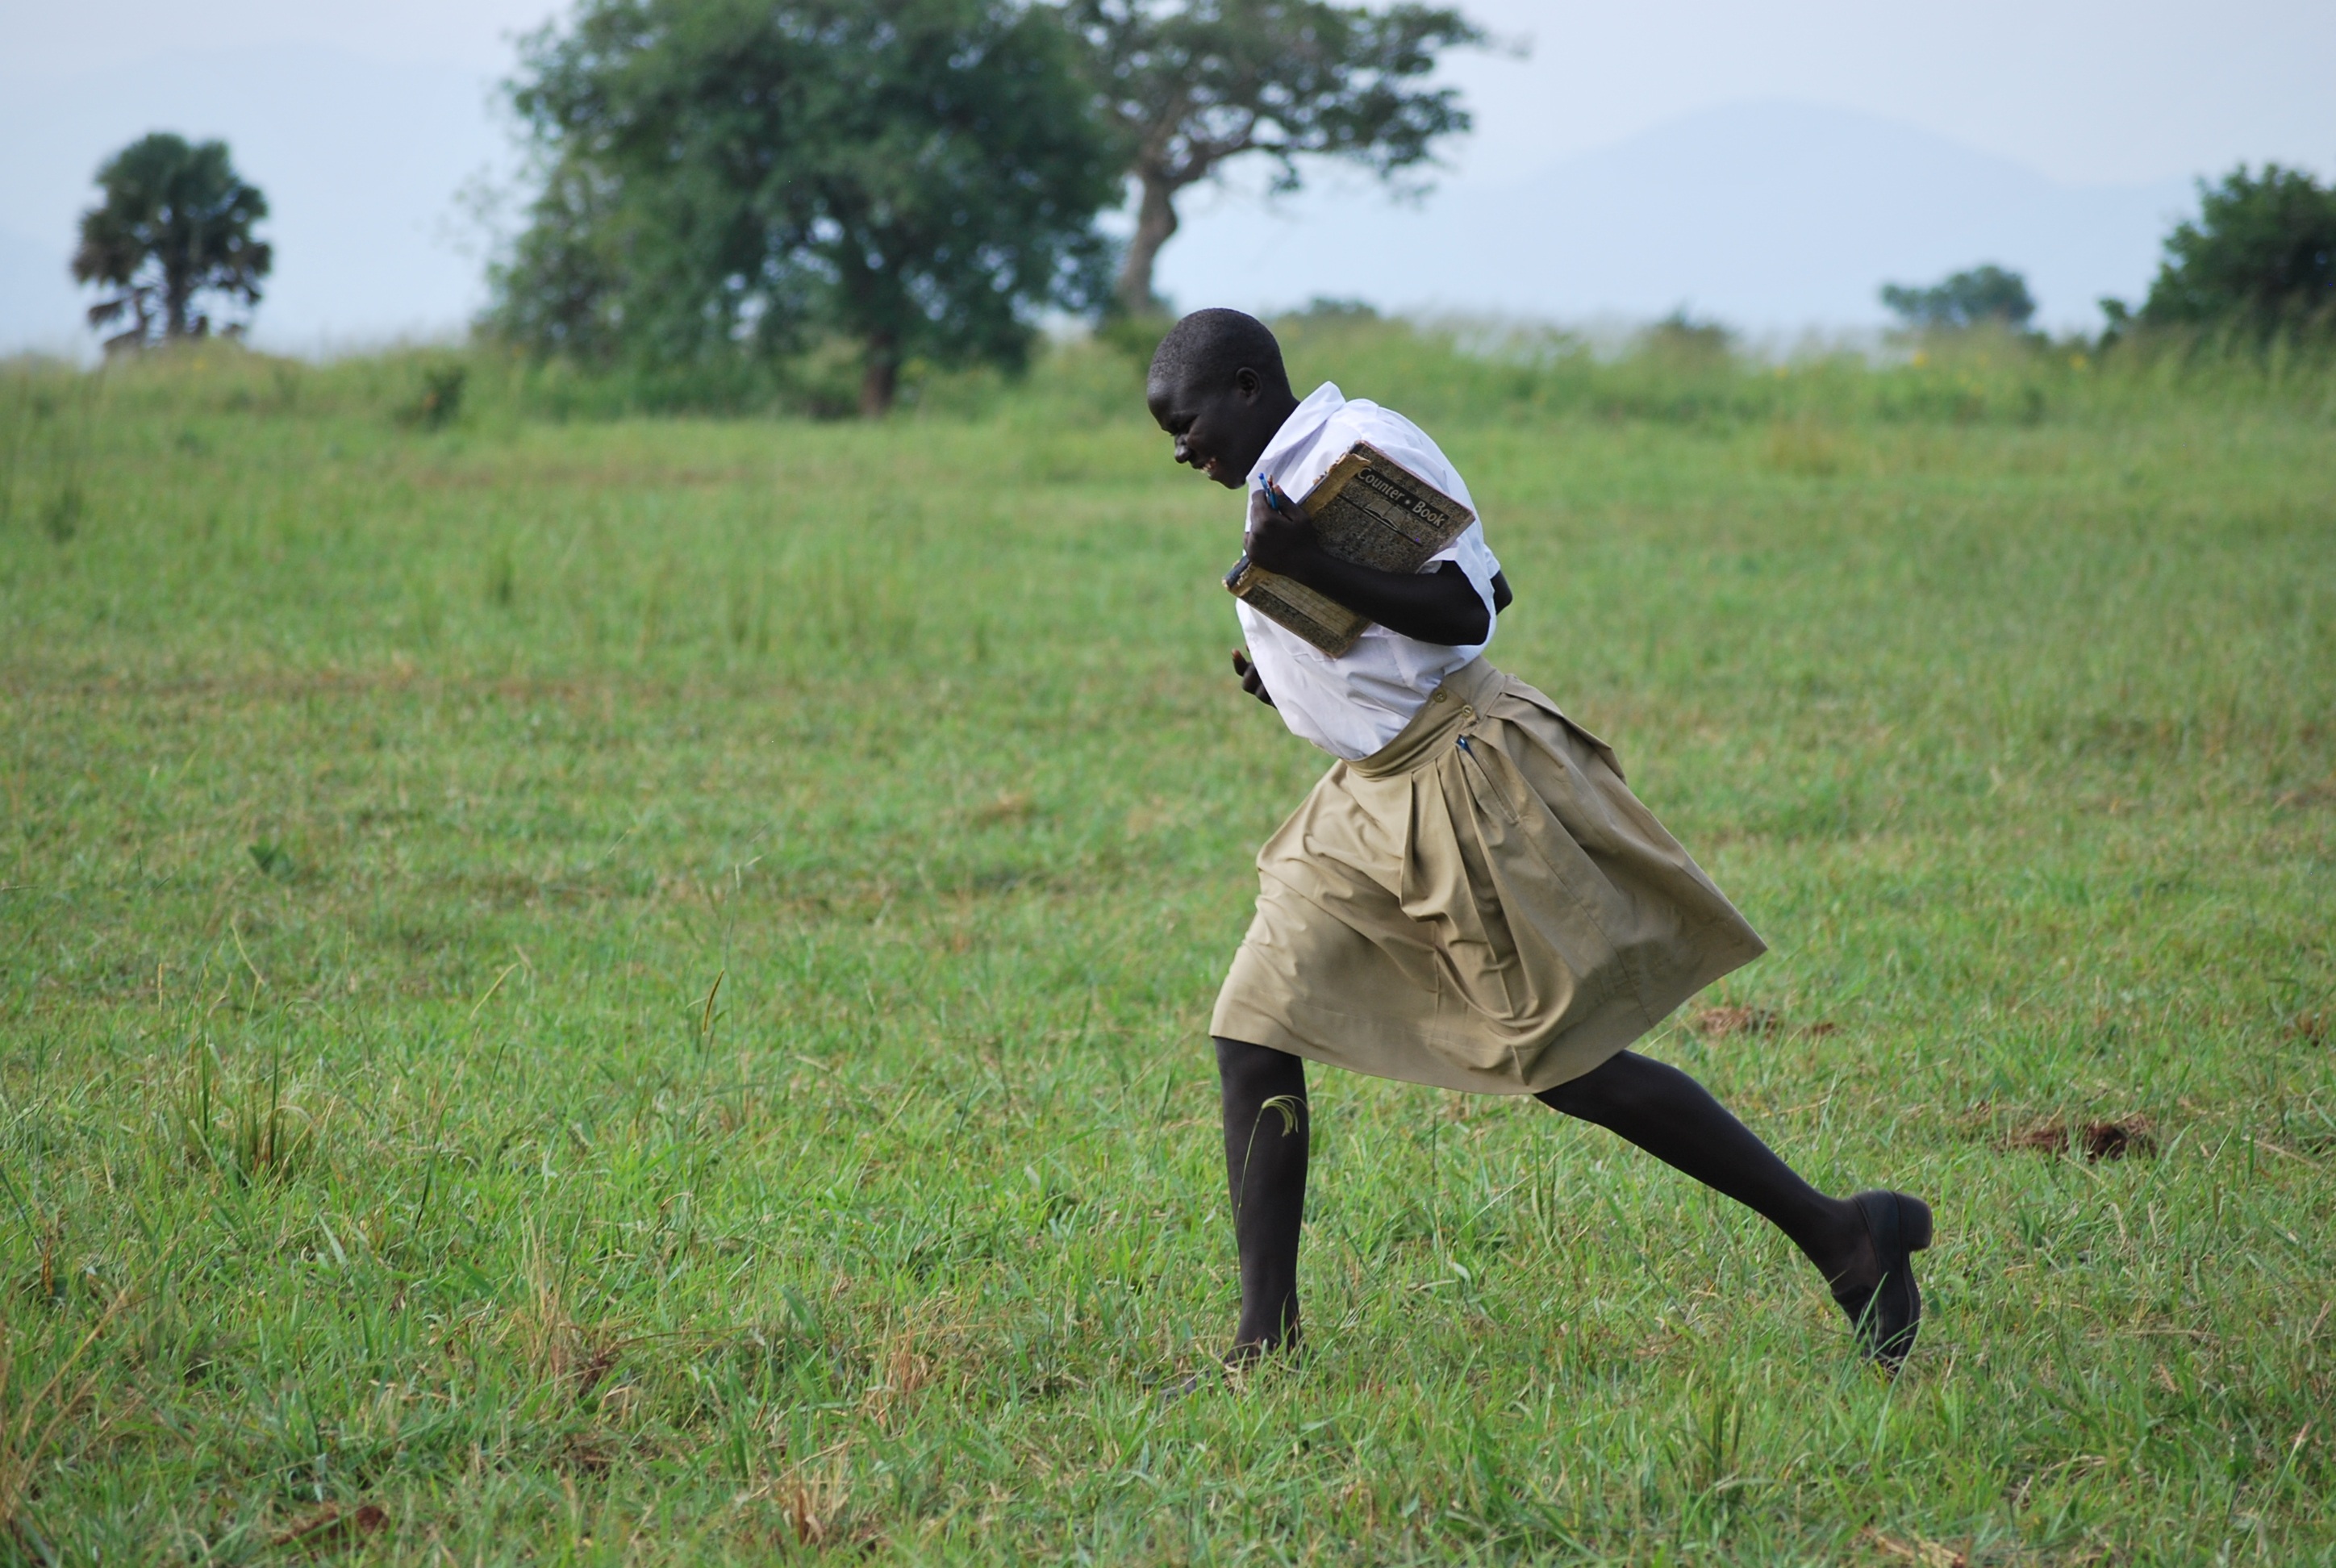
girl, lawn, meadow, running, young, student, black, agriculture, education, competition, late, african, career, uganda, runn